Moose Creek Ranger Cabin No. 19

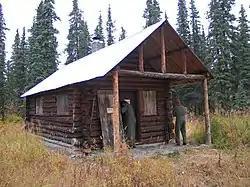
Moose Creek Ranger Cabin

Moose Creek Ranger Cabin No. 19, also known as Moose Creek Patrol Cabin and Moose Creek Shelter Cabin, is a log shelter in the National Park Service Rustic style in Denali National Park. The cabin is part of a network of shelters for patrolling park rangers throughout the park. It is a standard design by the National Park Service Branch of Plans and Designs and was built in 1935. The cabin has five separate log dog kennels, also to a standard Park Service design, as well as an elevated food cache.